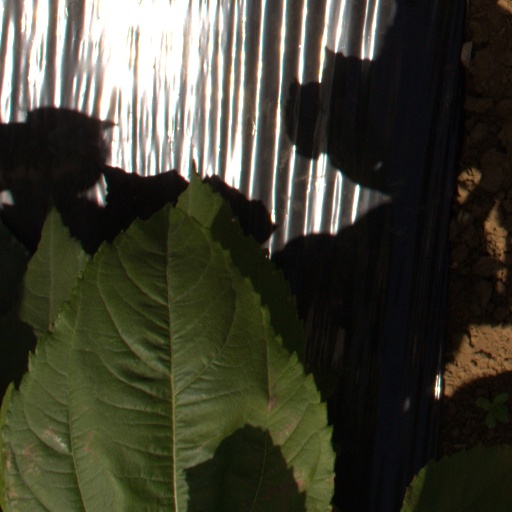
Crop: Jerusalem artichoke